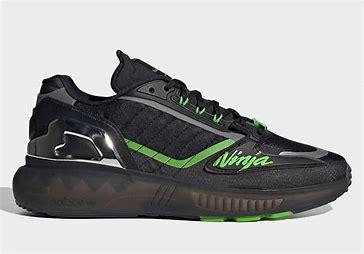
Brand: Adidas
Model: ZX 5K Boost